Panton Principles

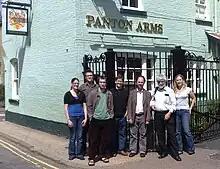
Drafters of the Panton Principles at the Panton Arms pub

The principles were written by Peter Murray-Rust, Cameron Neylon, Rufus Pollock, and John Wilbanks. They were then refined by the Open Knowledge Foundation and officially launched in February 2010.